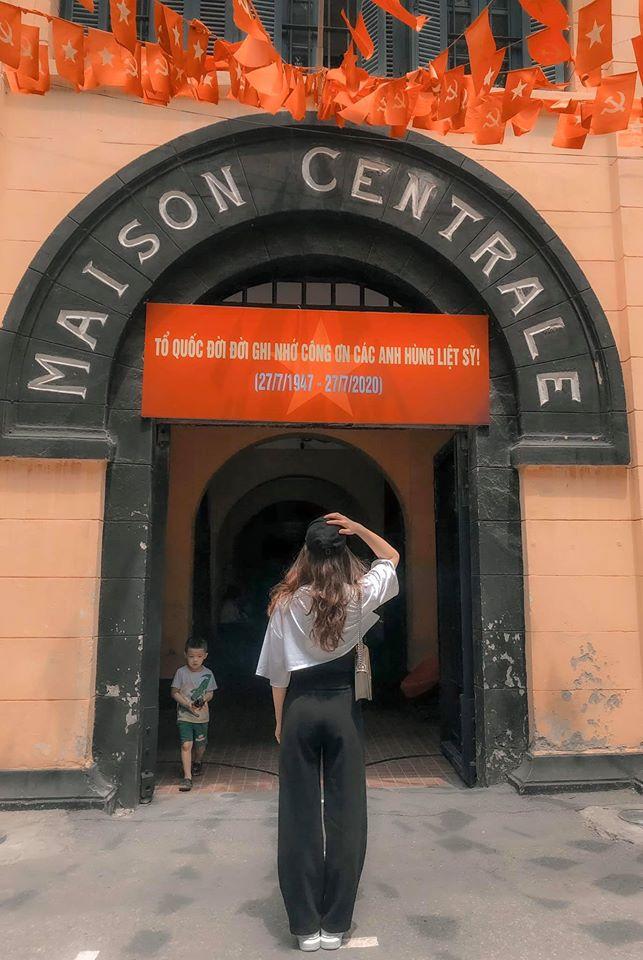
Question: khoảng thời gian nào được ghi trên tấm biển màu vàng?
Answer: từ ngày 27 tháng 7 năm 1947 đến ngày 27 tháng 7 năm 2020